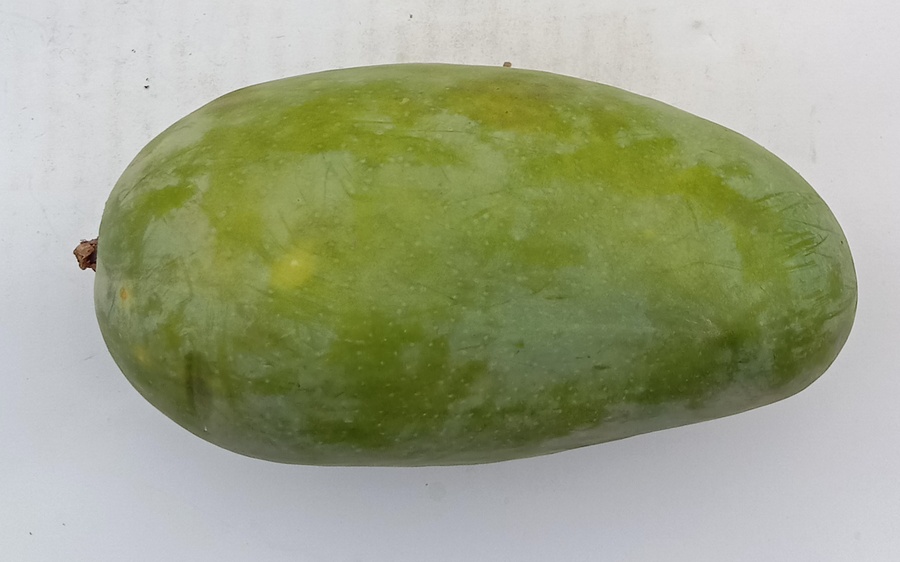
Mango variety: Sindhri